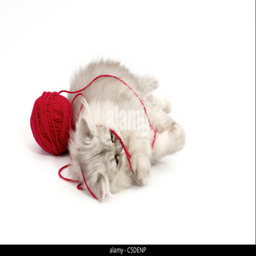
close - up of a playing kitten with ball of yarn against white background